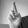
ASL letter: R